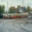
Label: streetcar